Arthur Cumming (Royal Navy officer)

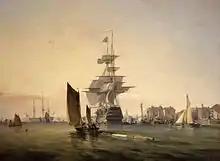
HMS "Britannia" painted in 1835

Cumming transferred to HMS "Princess Charlotte", a first-rate ship of the line commanded by Arthur Fanshawe and flagship of Robert Stopford, Commander-in-Chief of the Mediterranean Fleet, on 28 November 1840. By January 1841 Cumming had transferred again, being appointed lieutenant in HMS "Britannia". "Britannia", commanded by Michael Seymour, was another first-rate and the new flagship of the Mediterranean Fleet, John Ommanney having succeeded Stopford as Commander-in-Chief. Cumming's next posting was again within the Mediterranean Fleet, serving under Houston Stewart from 19 June 1841 to 23 May 1842 on the 74-gun third-rate HMS "Benbow".